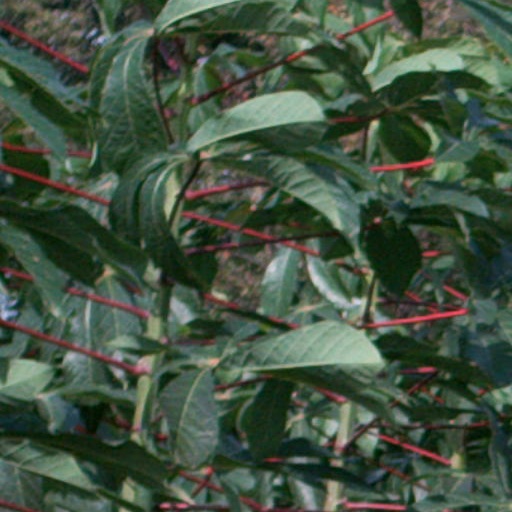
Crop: cassava